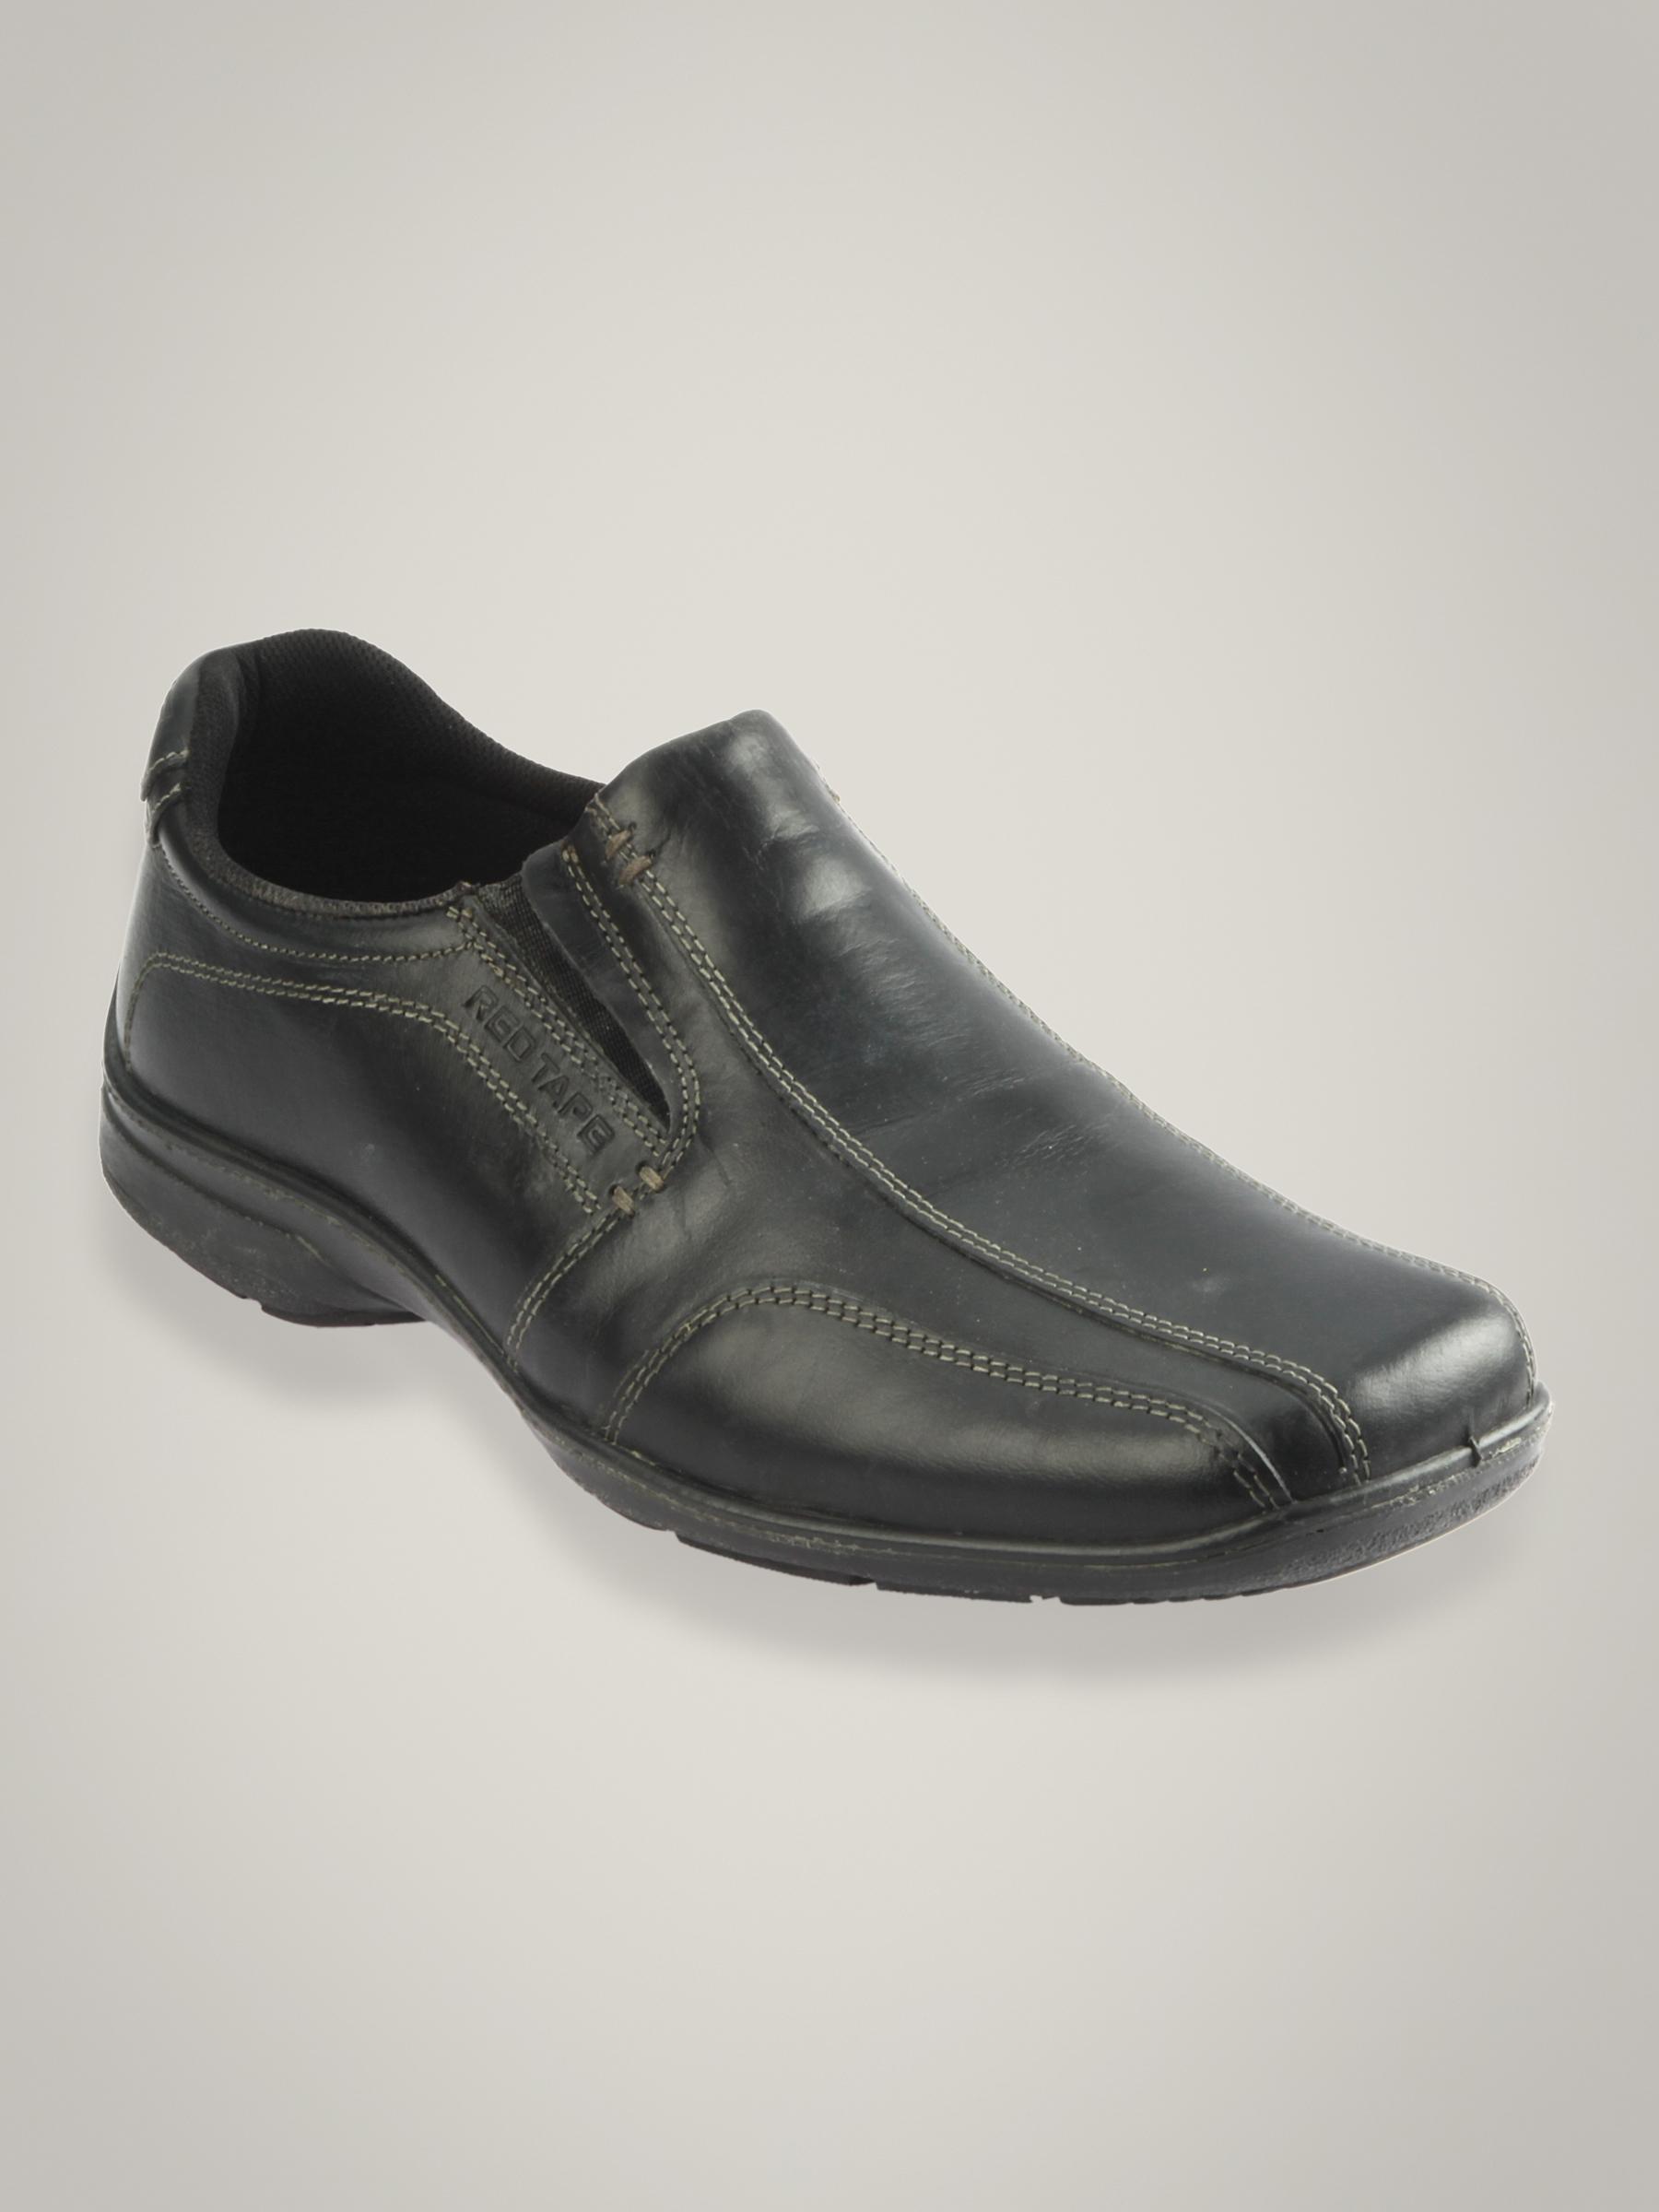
Red Tape Men's Semi Black Casual Shoe
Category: Footwear / Shoes / Casual Shoes
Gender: Men
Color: Black
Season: Winter 2018
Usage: Casual